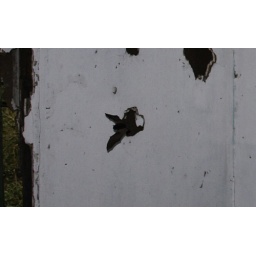
Closeup of the &amp;quot;X&amp;quot; on the wall from the previous photo. It's actually a bat flying around the room.